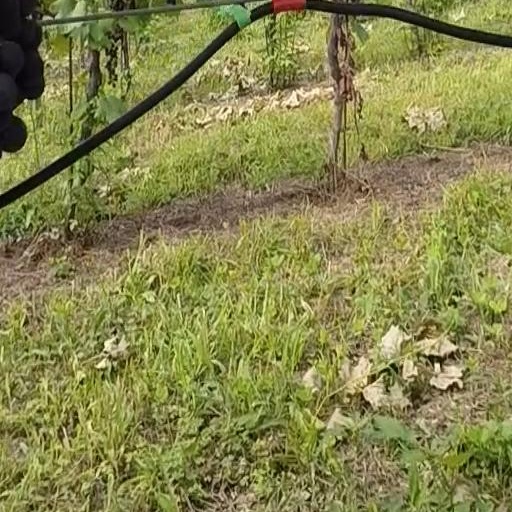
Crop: grape